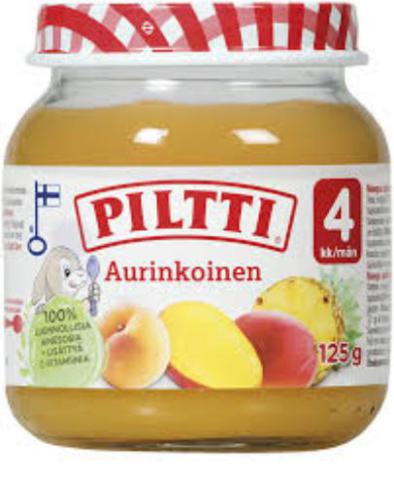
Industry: Food